Agriculture in Taiwan

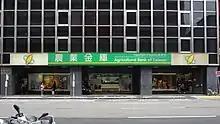
Headquarter of Agricultural Bank of Taiwan in Taipei

In 2013, Taiwan harvested flowers with a total value of NT$16.52 billion, in which US$189.7 million of it was exported. Flower plantation land spreads over an area of 138 km2. Chrysanthemum floriculture takes the most land share among other types of flowers. Taiwan is the world's largest exporter of orchids, which represented 87% of the flower export value in 2013. The main export markets for Taiwanese flowers are the United States, Japan and the Netherlands.